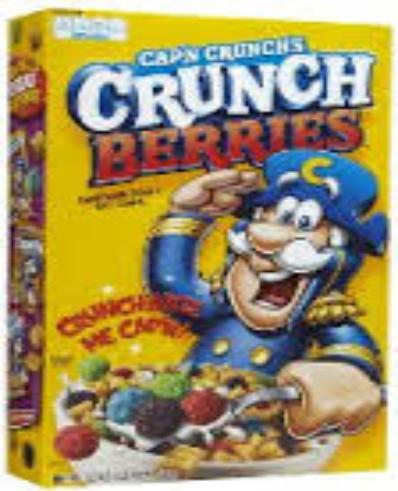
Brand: Cap'n Crunch Crunch Berries
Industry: Food